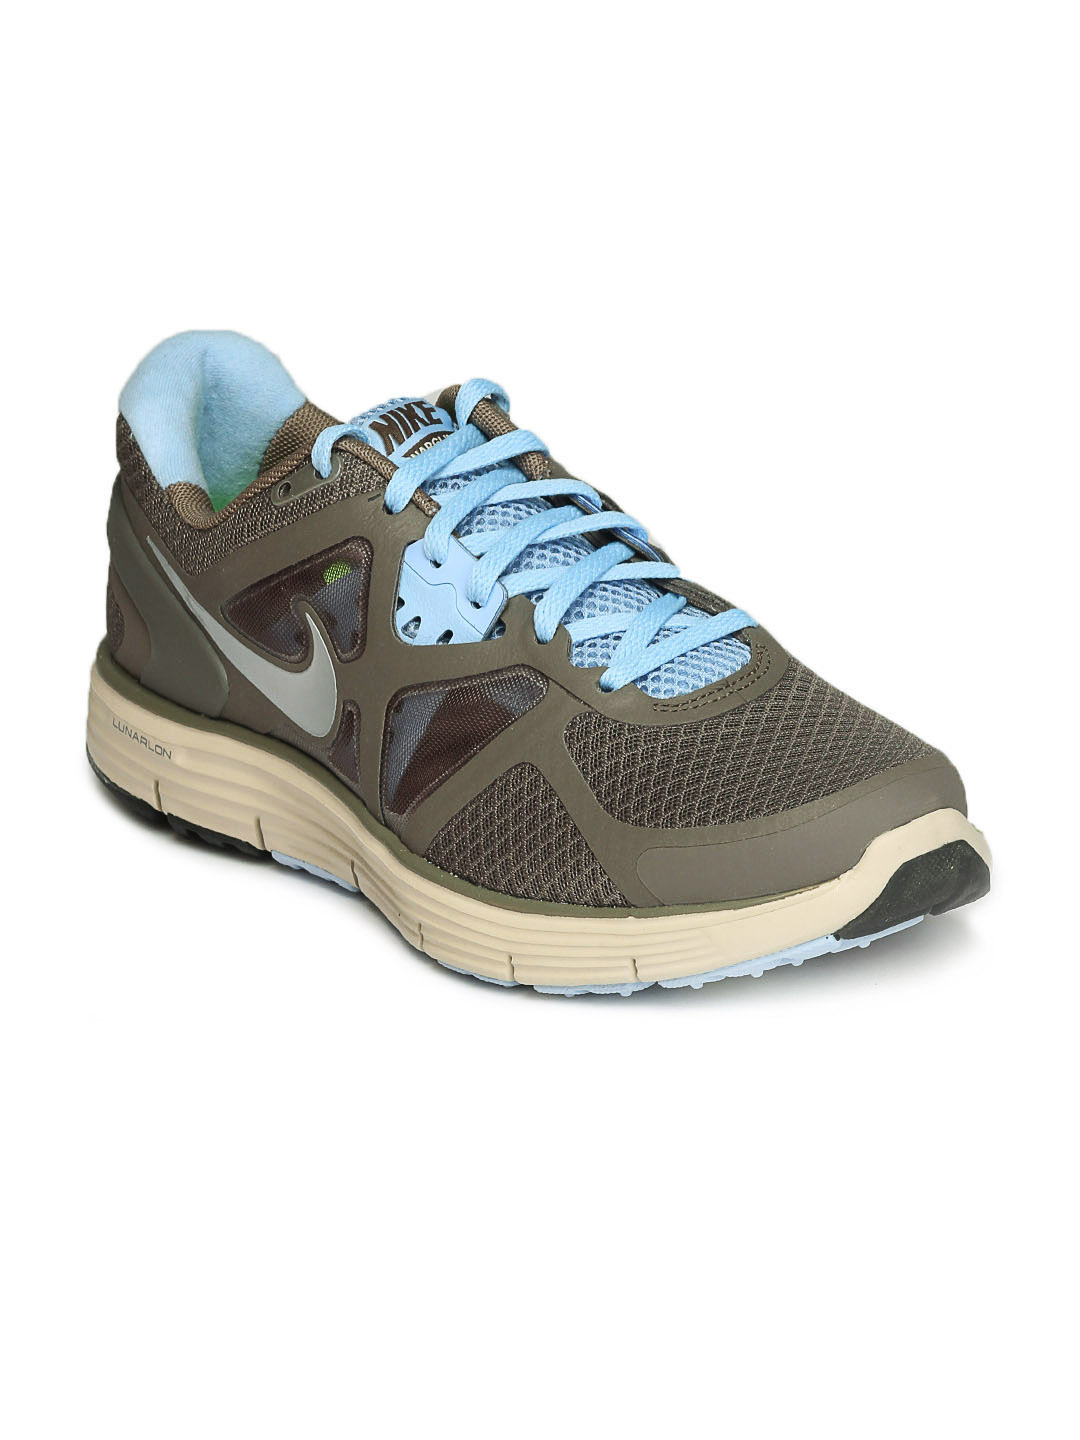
Nike Women Smoke Grey Sports Shoes
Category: Footwear / Shoes / Sports Shoes
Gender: Women
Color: Grey
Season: Summer 2012
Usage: Sports